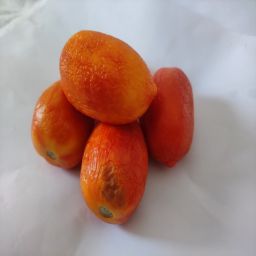
Crop: Tomato
Quality: Old